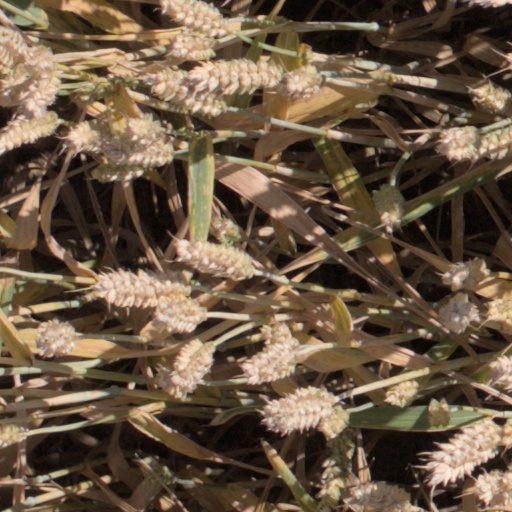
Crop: wheat